Stadium/Federal Hill station

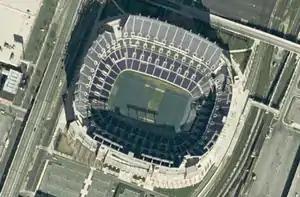
Aerial view of the stadium, with the pedestrian bridge to the station at right

The station was not part of the initial operating segment, which opened in 1992. At that time, the line ran between the I-395 viaduct and a large group of parking lots. Construction began on a new stadium for the Baltimore Ravens adjacent to the light rail line in 1996, and an infill station was added. The cost of constructing the stop was approximately $6 million - 12 times the average amount of a light rail stop - part because of a pedestrian bridge that had to be constructed to allow access to the stadium. The state contributed $5 million, with the remaining $1 million from the Ravens.